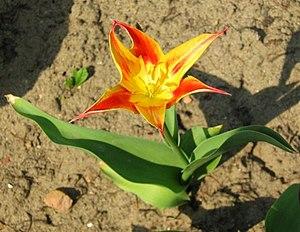
Zinaïda Petrovna Botchantseva, née le 10 août 1907 à Tachkent et décédée le 17 août 1973 à Tachkent, est une botaniste soviétique, spécialiste de biologie cellulaire et d'embryologie, docteur en biologie, qui fut professeur à l'université de Tachkent et directrice du département de biologie cellulaire et d'embryologie du jardin botanique de l'Académie des sciences de la république socialiste soviétique d'Ouzbékistan. Son abréviation en botanique, selon la translittération allemande, est Botschantz.
Cet article liste les différentes espèces de tulipe et ne doit pas être confondu avec liste des cultivars de tulipe.